RTI International

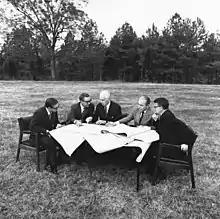
Planning of the Research Triangle Park

In 1954, a building contractor, met with the North Carolina state treasurer and the president of Wachovia to discuss building a research park in North Carolina to attract new industries to the region. They obtained support for the concept from the state governor, Luther Hodges, and the three universities that form the research triangle: University of North Carolina at Chapel Hill, Duke University and North Carolina State University. The Research Triangle Institute (now RTI International) was formed by the park's founders as the research park's first tenant in 1958. The following January, they announced that $1.425 million had been raised by the Research Triangle Foundation to fund the park and that $500,000 of it had been set aside for RTI International.